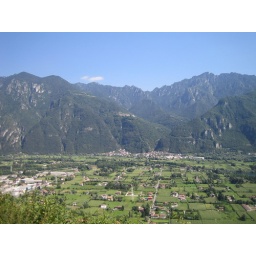
Mountains near lake d'idro (Lake idro). The sharp contrast between the flat part and mountains is a bit awkward.